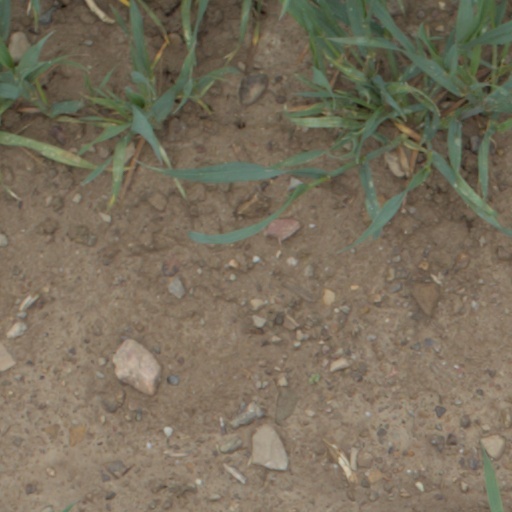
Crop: wheat